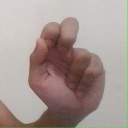
अक्षर: ढ